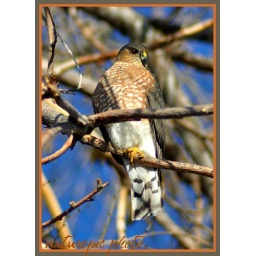
This fellow perched in the tree over my bird feeder for an hour this afternoon, No luck hunting today